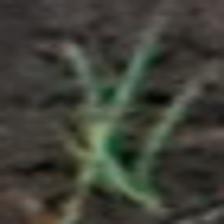
Label: single